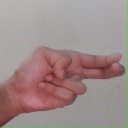
अक्षर: ह